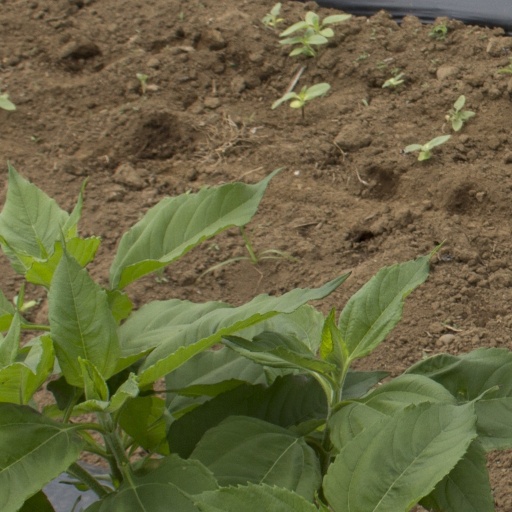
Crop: Jerusalem artichoke